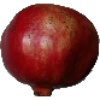
Label: pomegranate